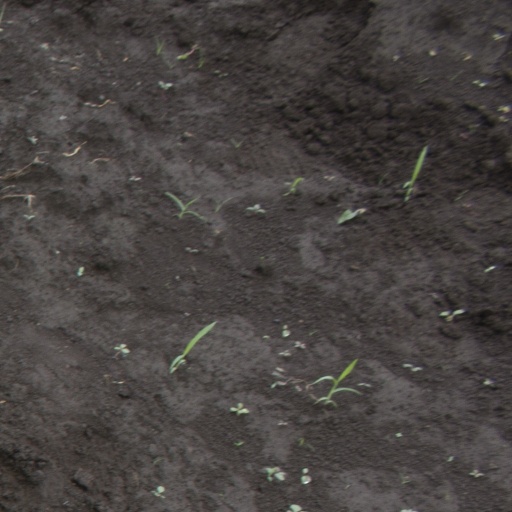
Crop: soybean